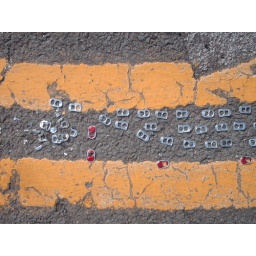
Set it up out in the street between double yellow lines.